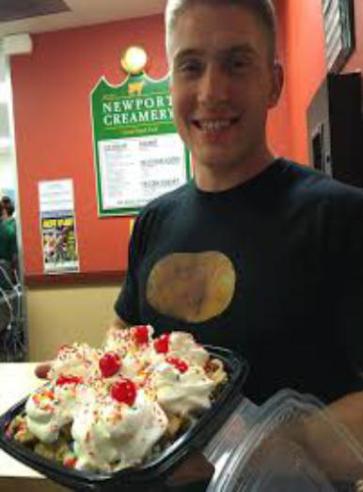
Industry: Food